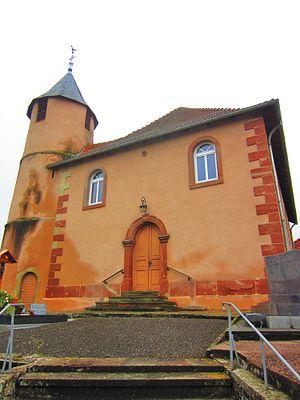
Eglise Metting
Metting est une commune française située dans le département de la Moselle, en région Grand Est.